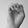
ASL letter: E